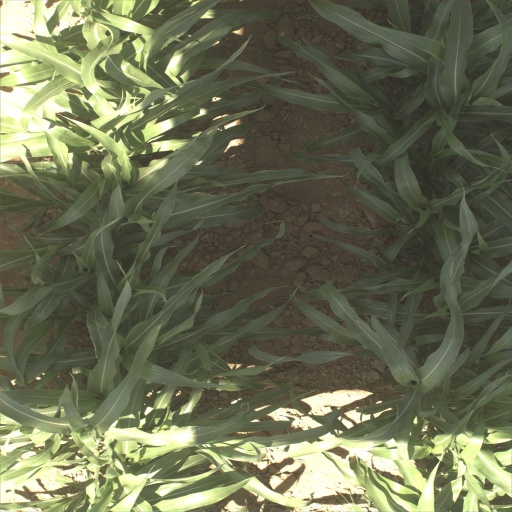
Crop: sorghum